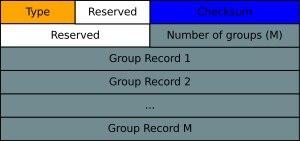
Internet Group Management Protocol est un protocole qui permet à des routeurs IP de déterminer de façon dynamique les groupes multicast qui disposent de clients dans un sous-réseau.